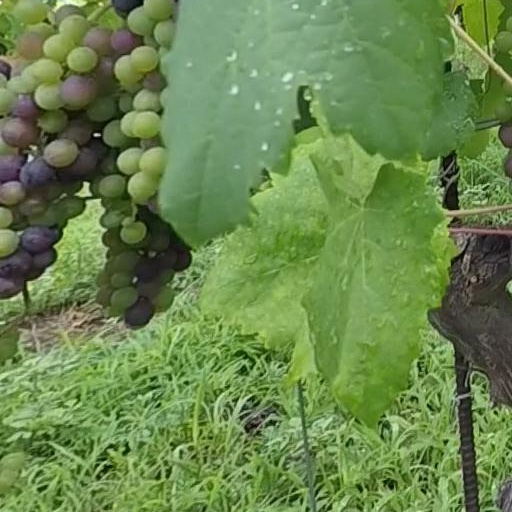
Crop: grape